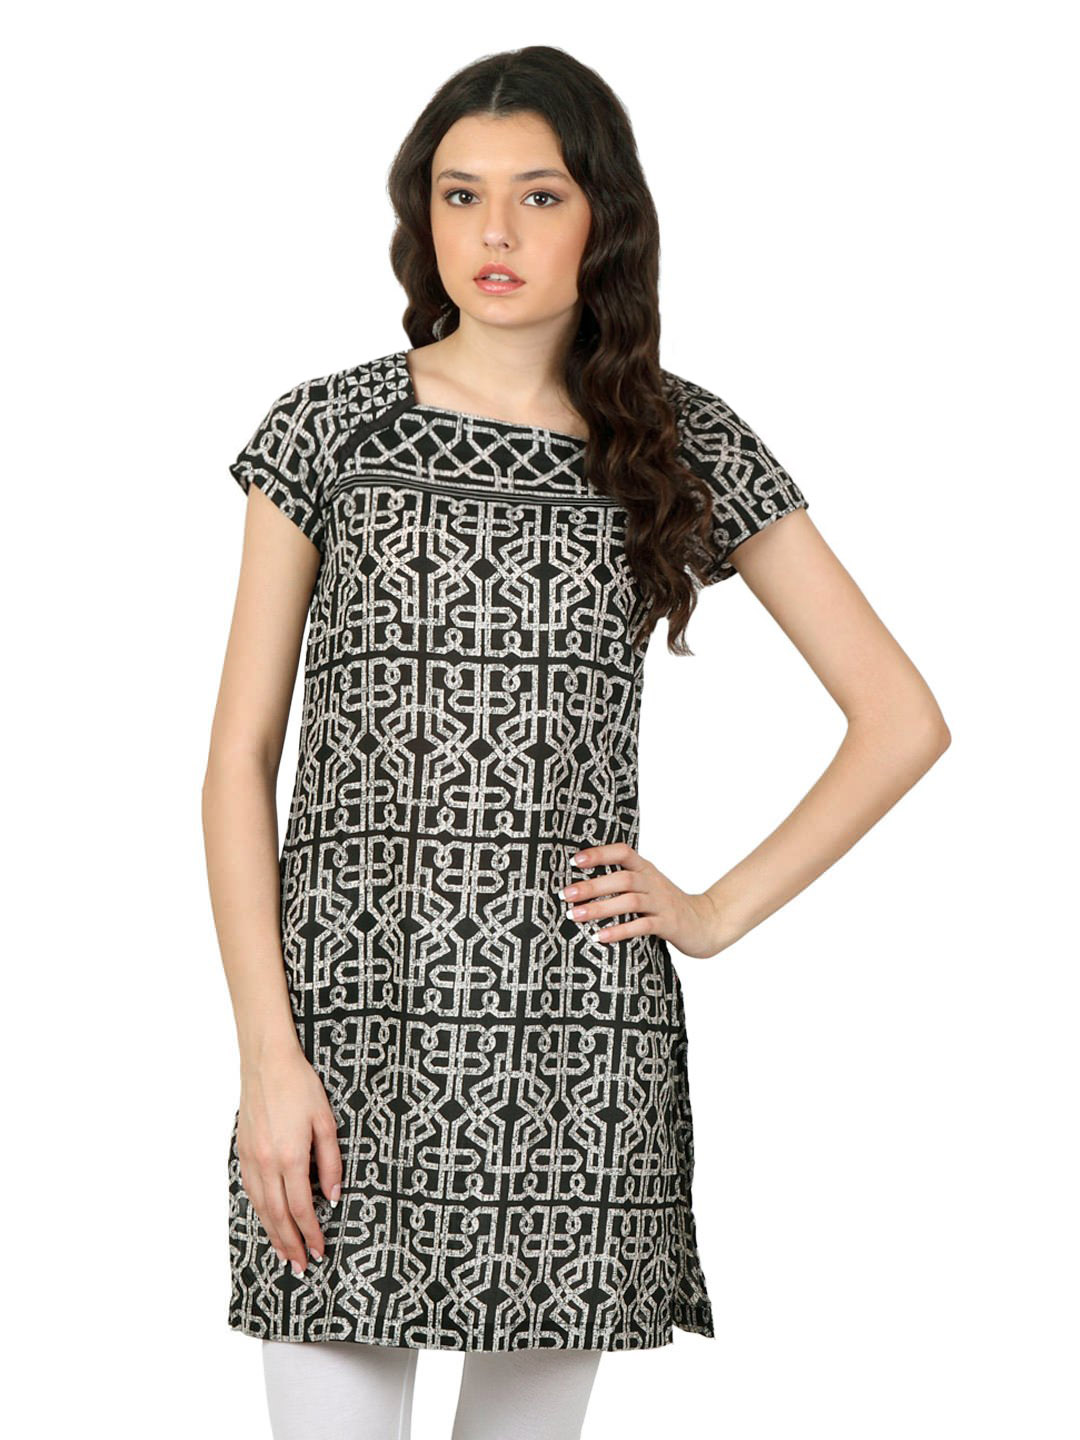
W Women Black Kurta
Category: Apparel / Topwear / Kurtas
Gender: Women
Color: Black
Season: Summer 2012
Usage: Ethnic